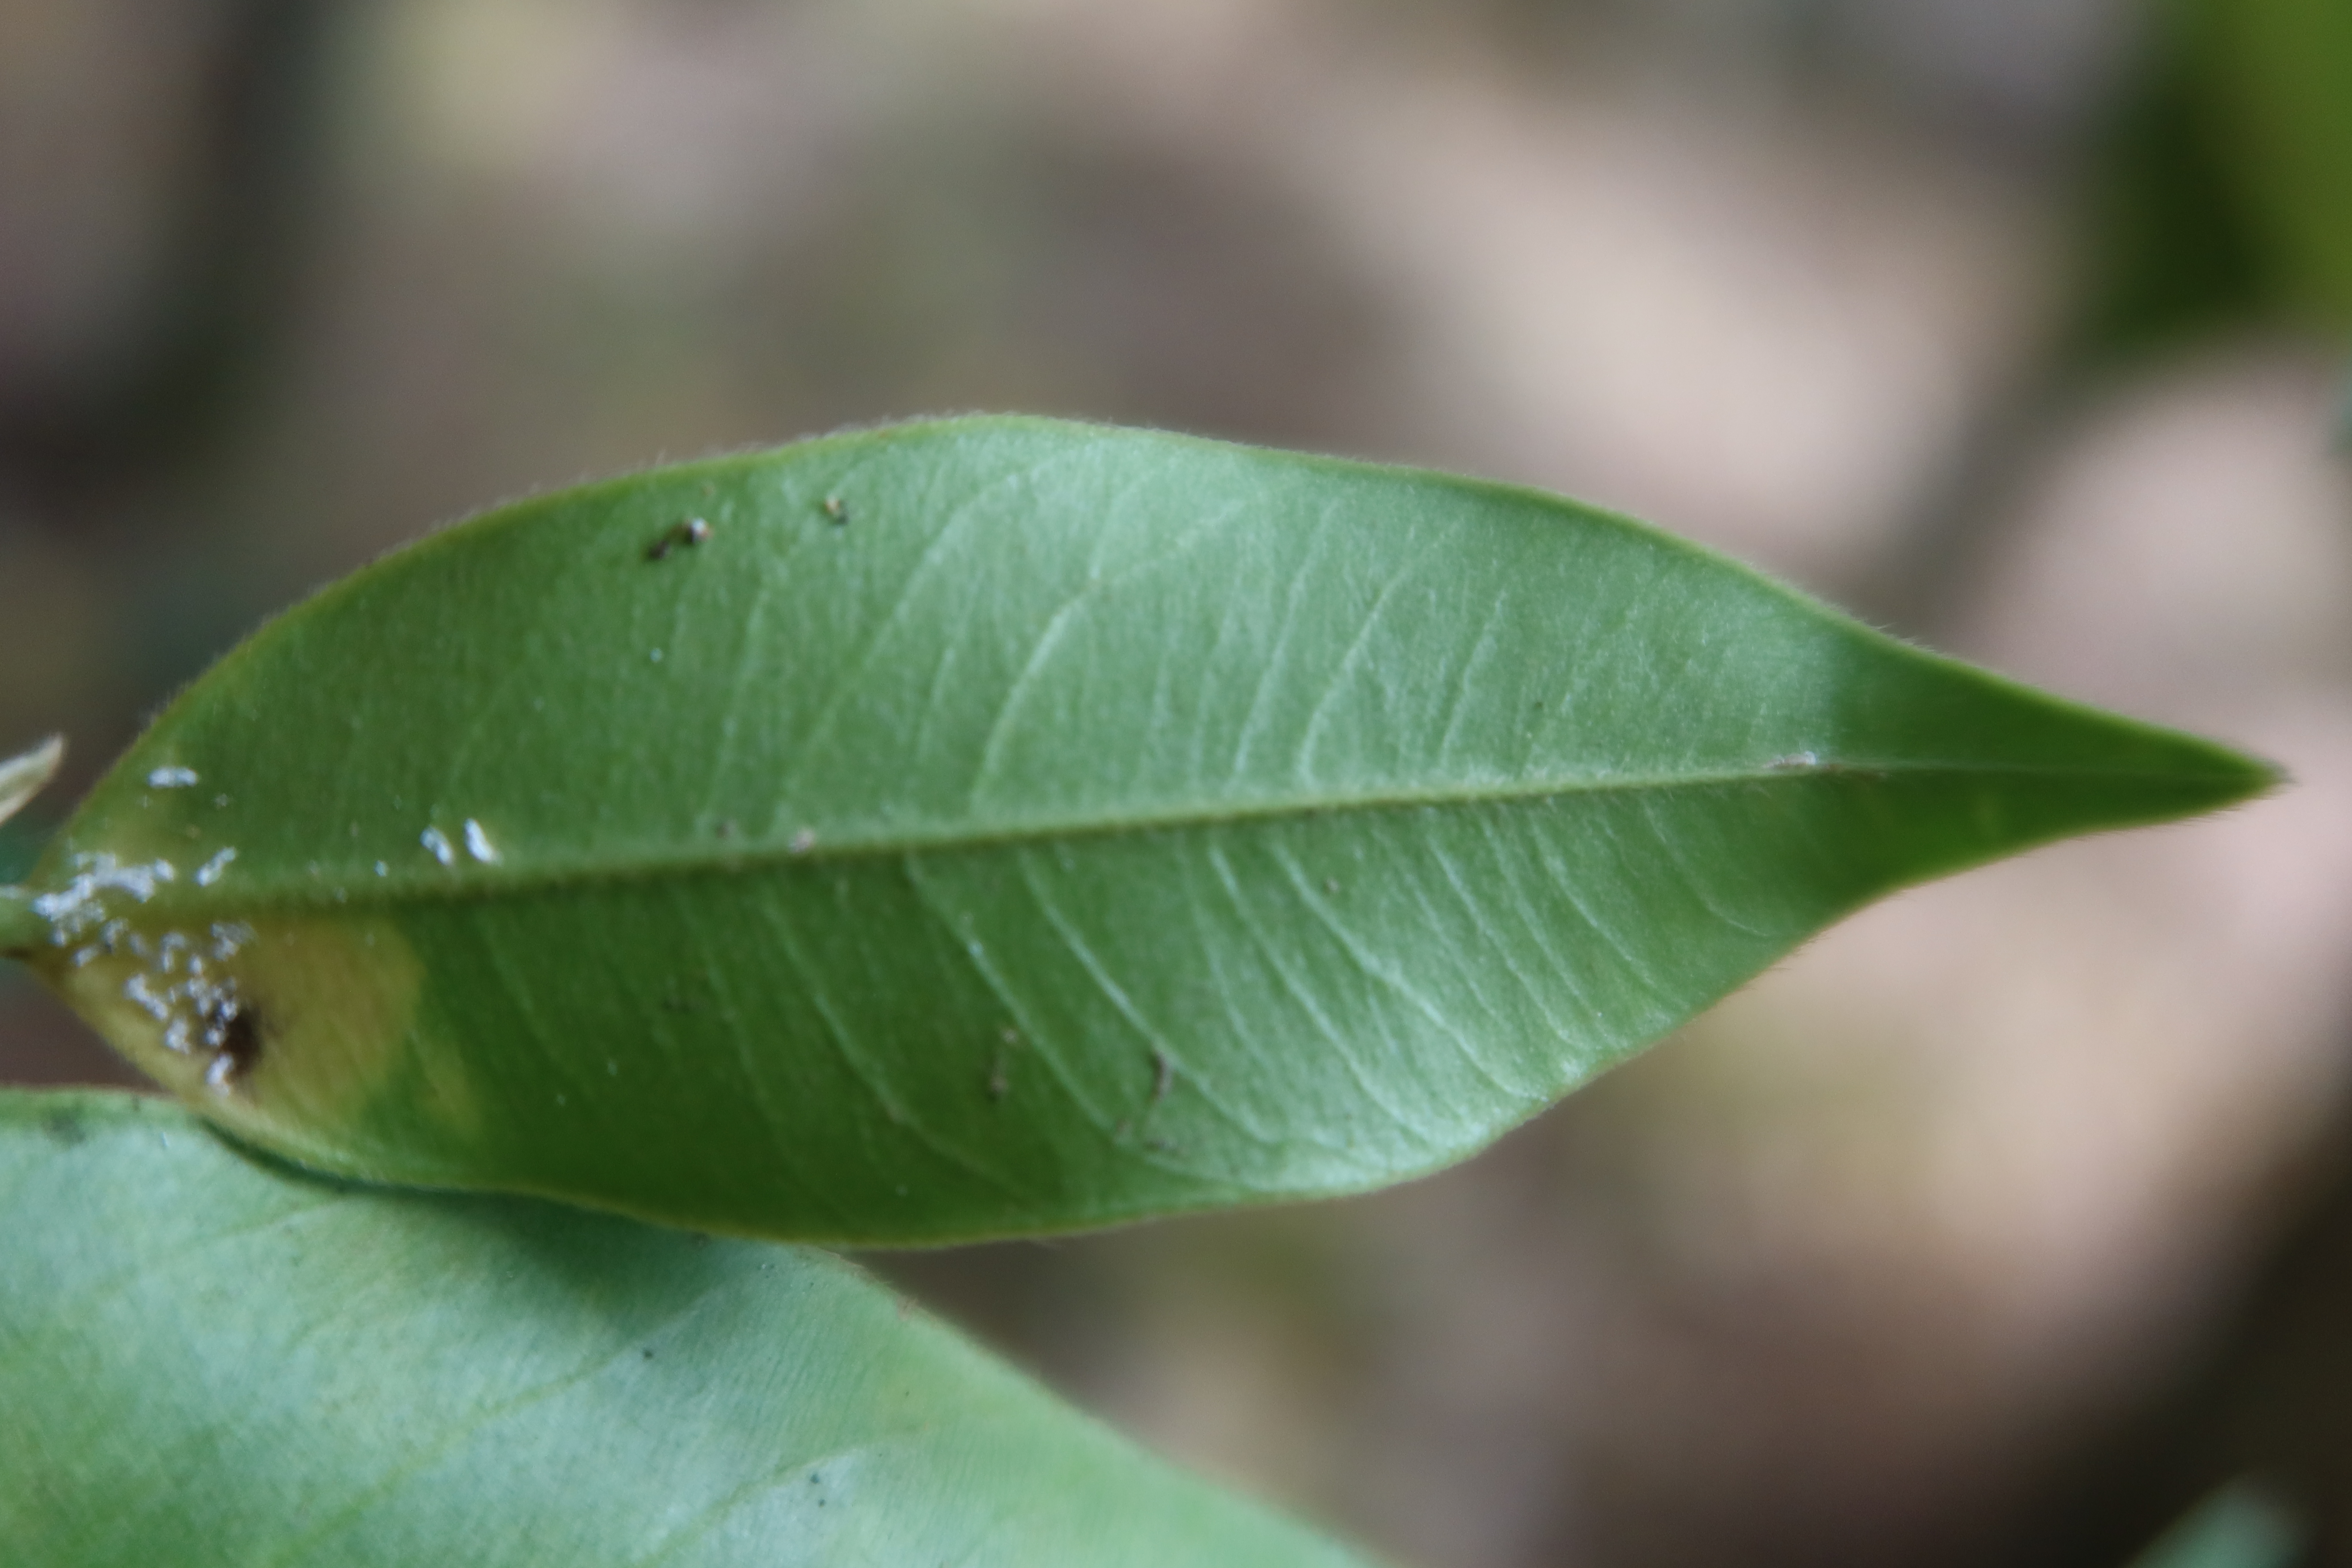
Label: Mealy bugs